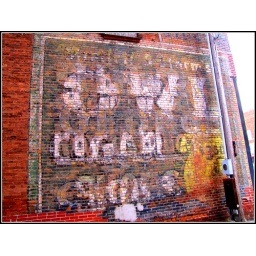
Ghost signs of Owl Cigars and Selz Shoes blend on a brick wall in downtown Brookfield, Missouri.